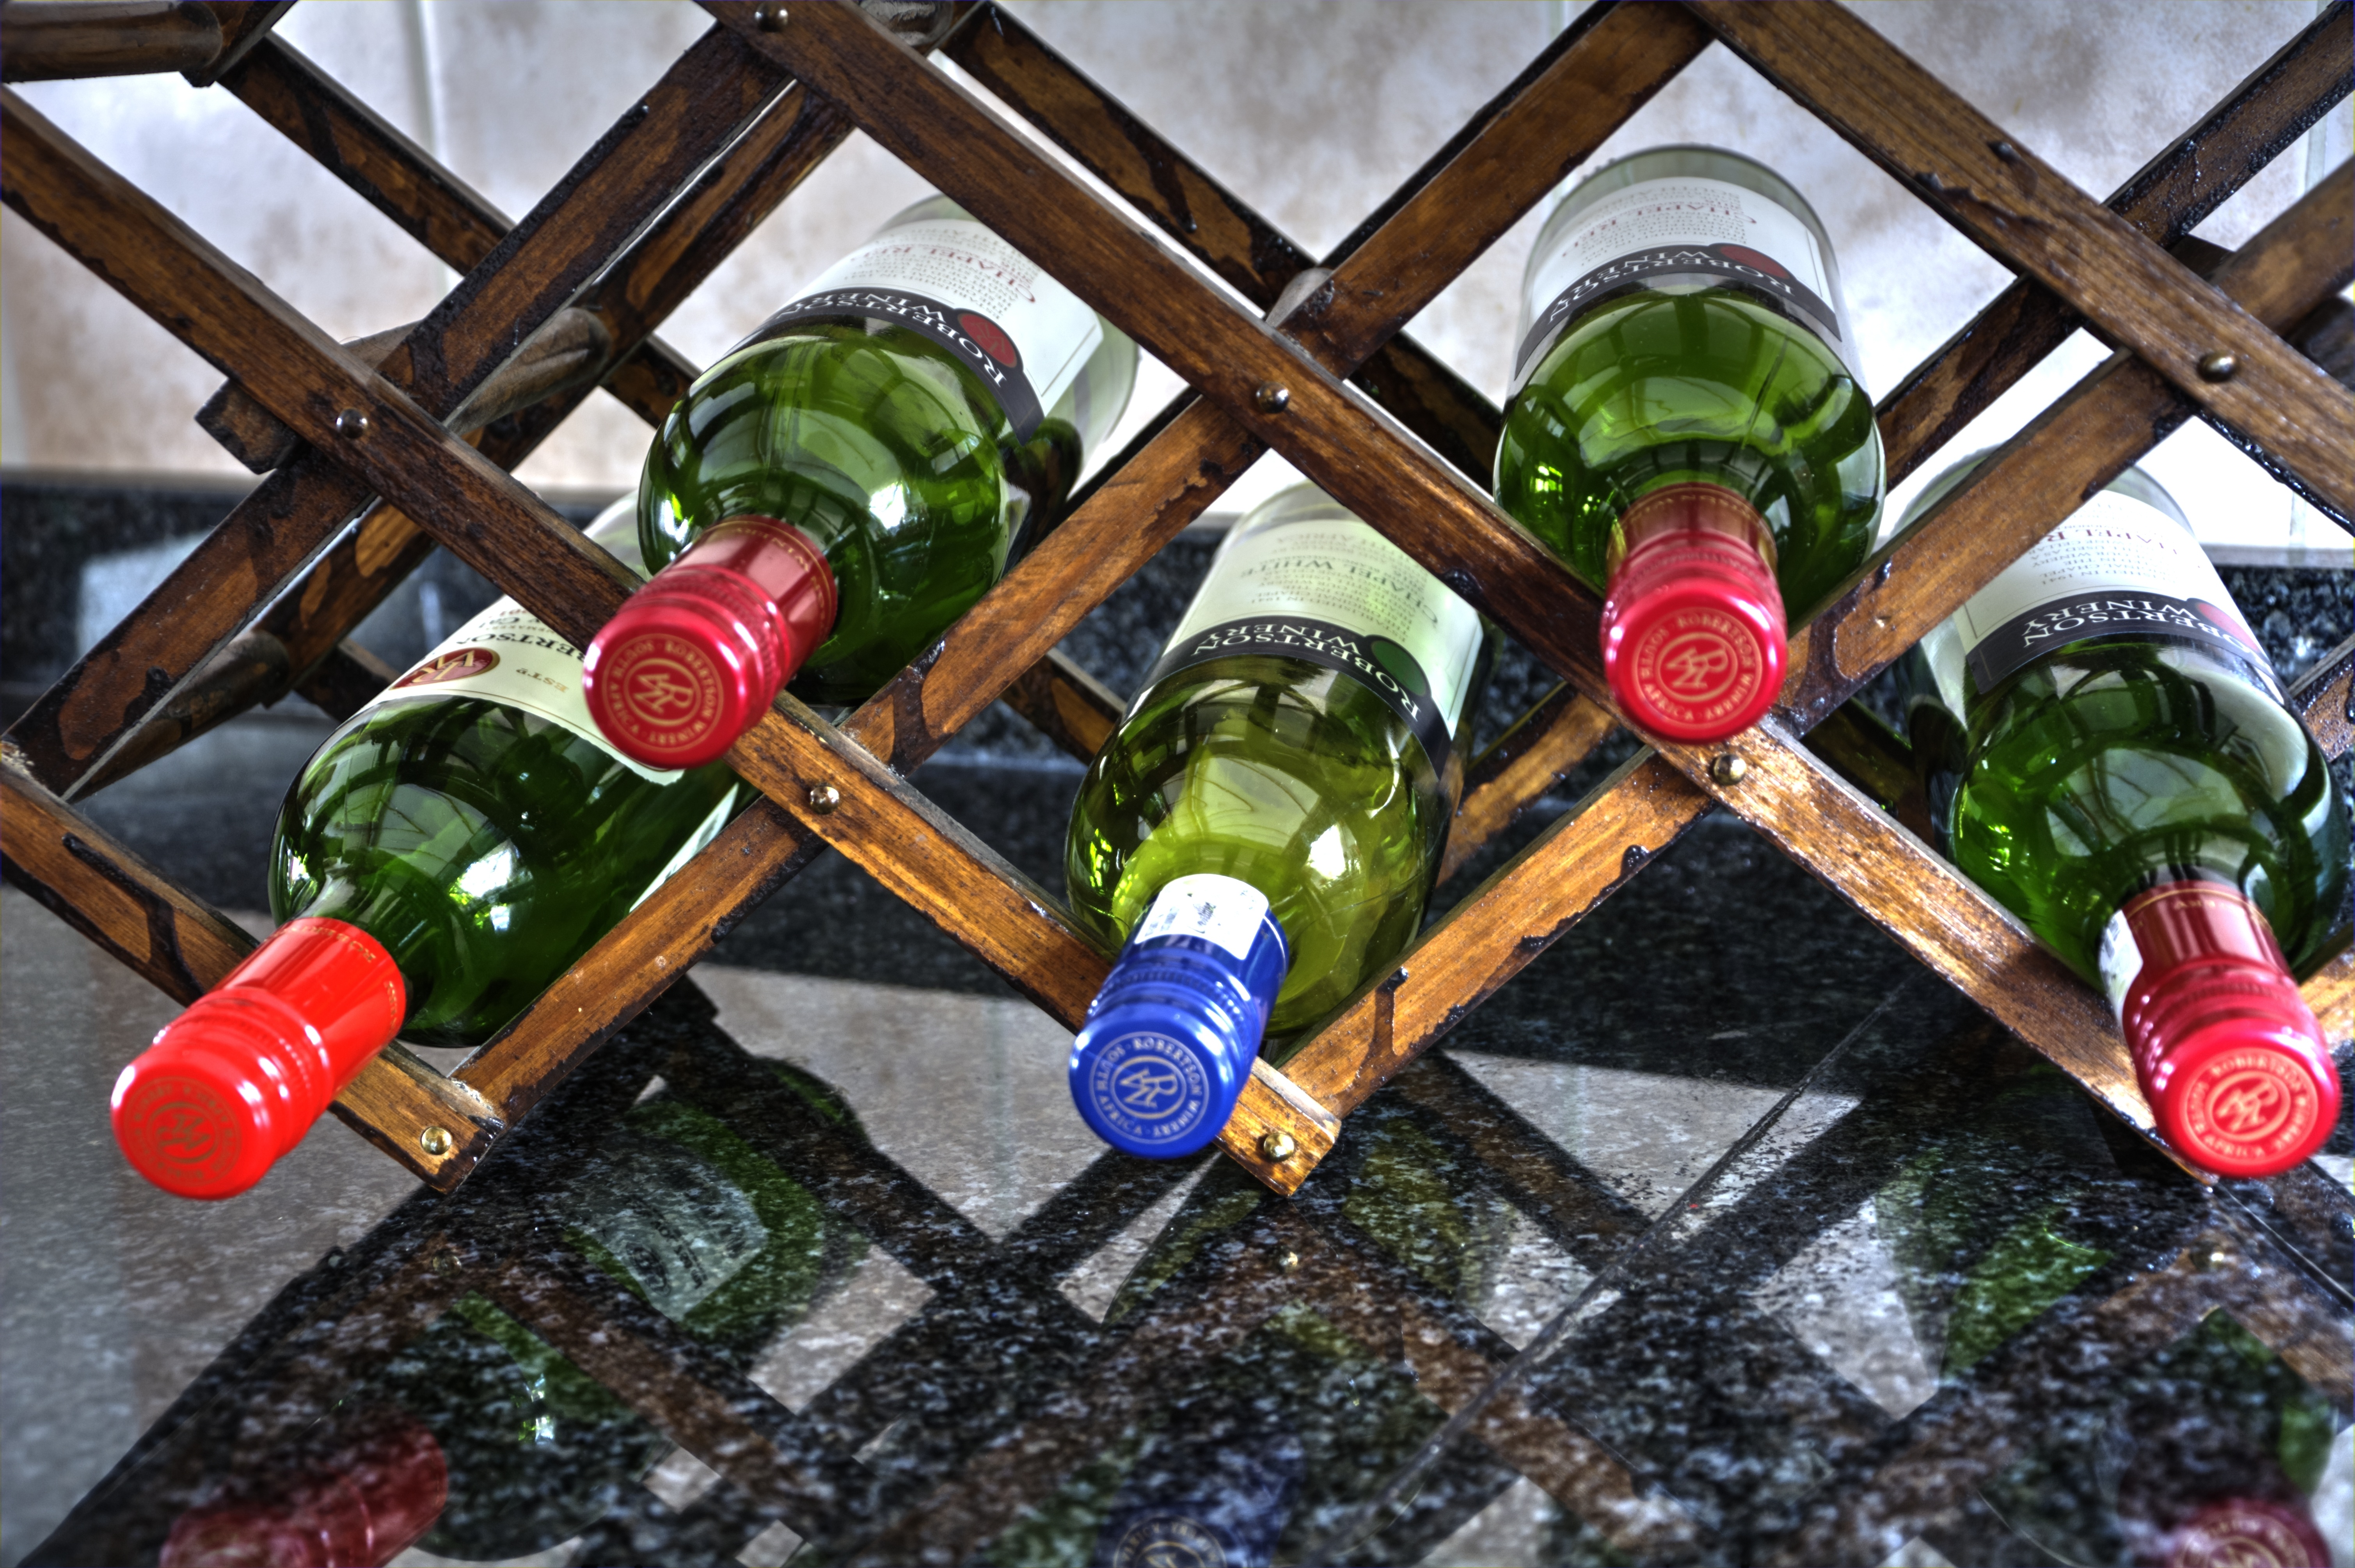
flower, drink, lifestyle, culture, wine rack, wine bottles, man made object